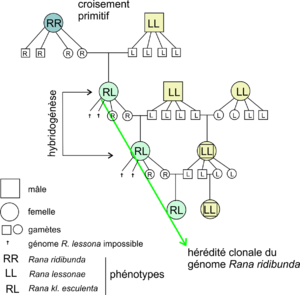
Reproduction de type hybridogénèse de Rana kl. esculenta avec croisement en retour continuel avec R. lessonae d'après Tunner HG (1974), Die klonale Struktur einer Wasserfroschpopulation, Z. zool. Syst. Evol. Forsch. 12
Pelophylax est un genre d'amphibiens de la famille des Ranidae. Ce genre a été créé pour rassembler les grenouilles vertes d'Europe.